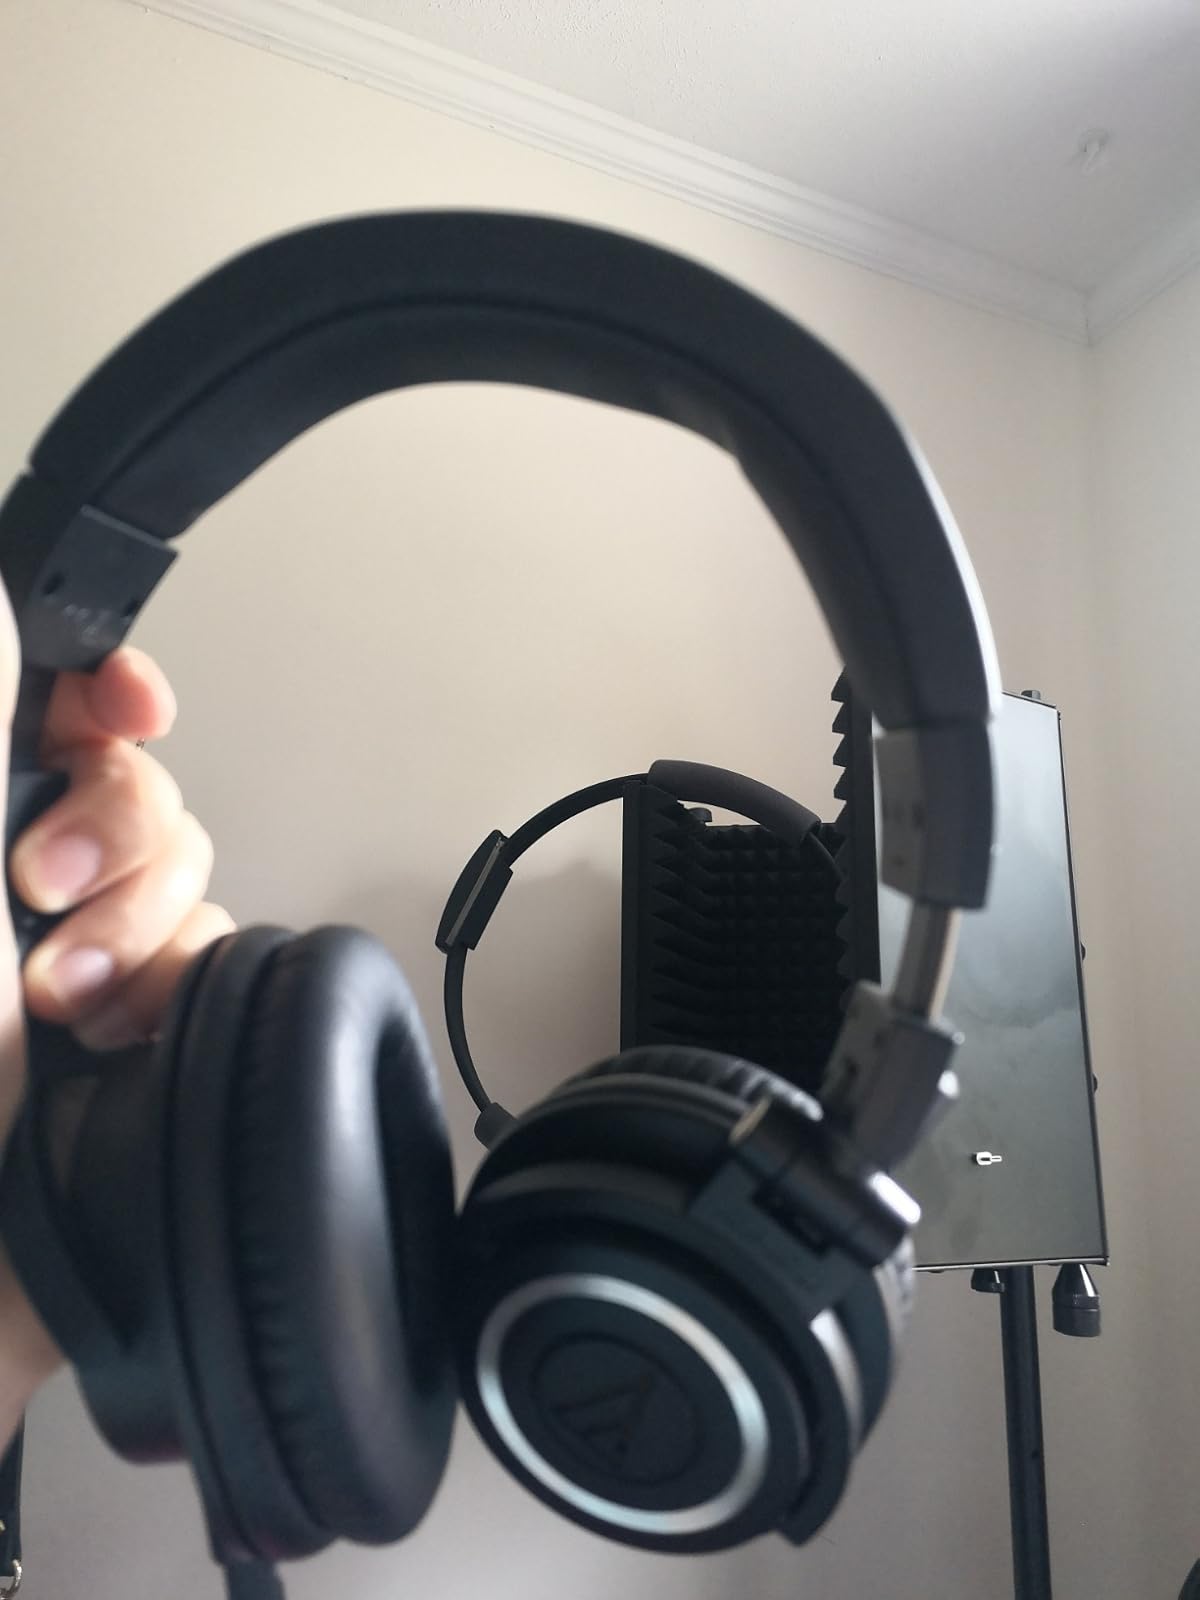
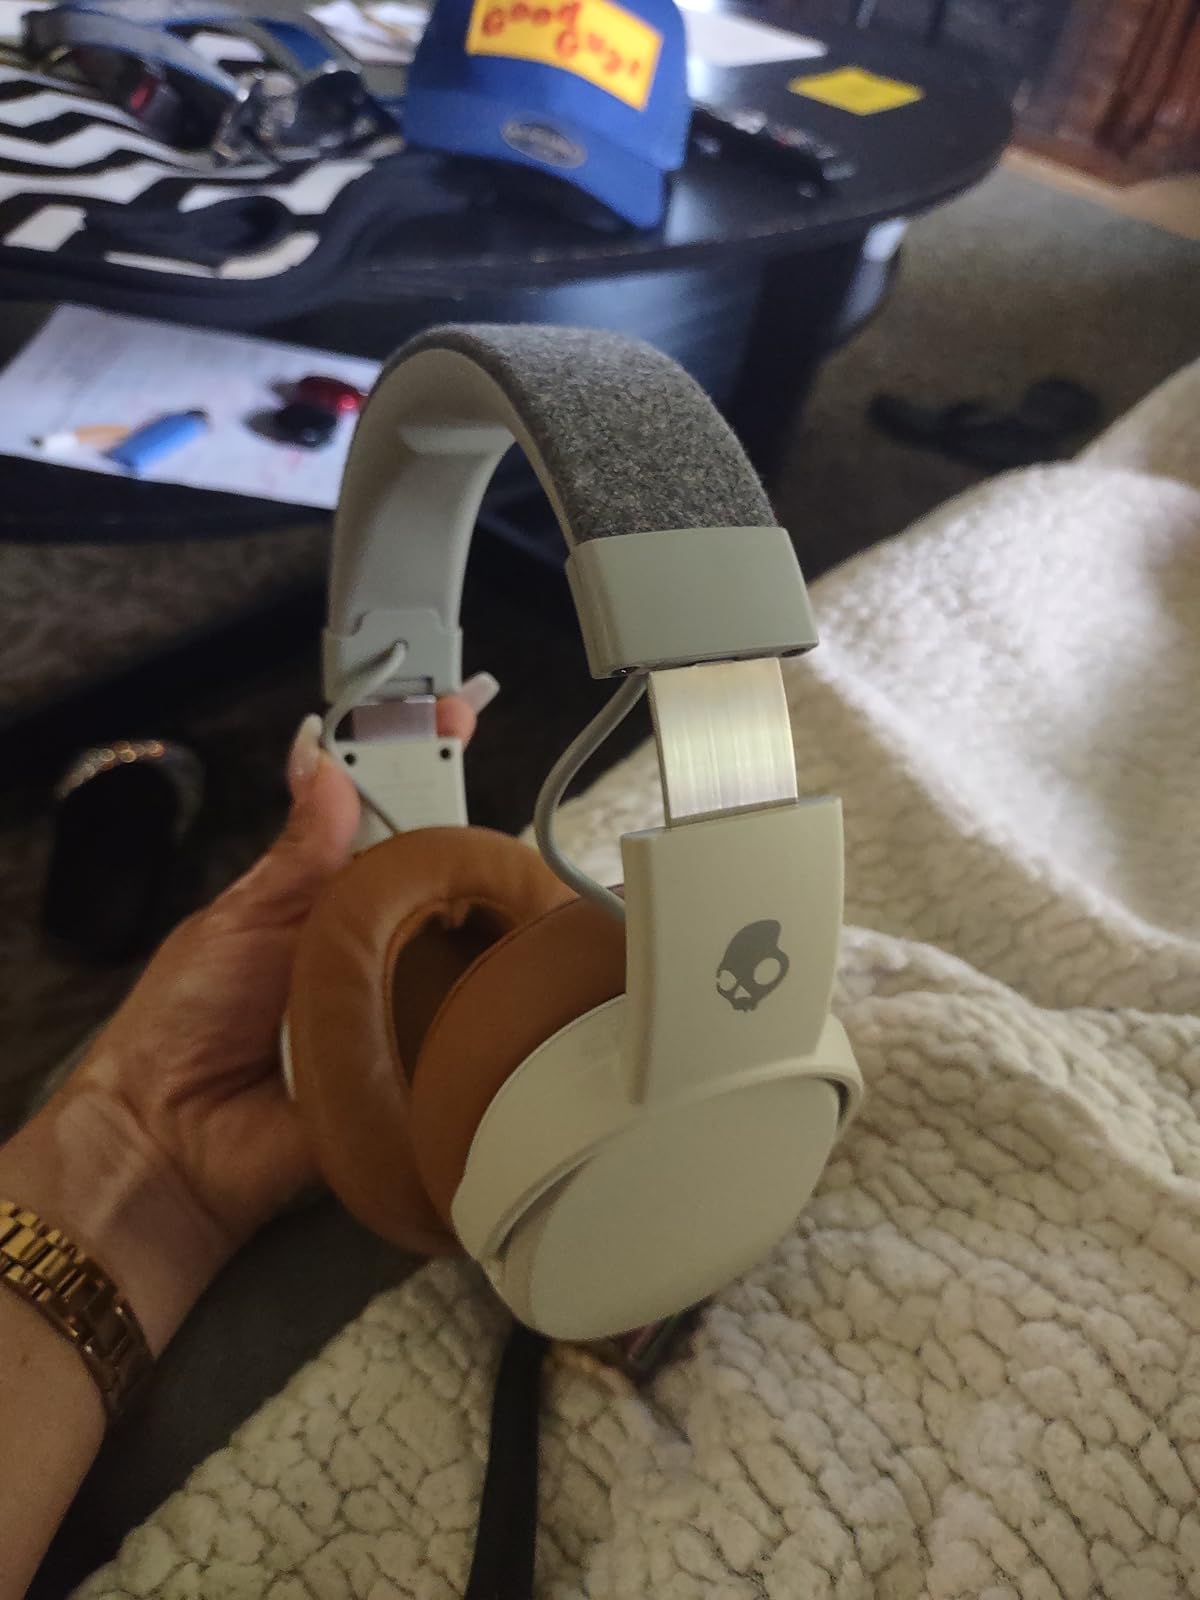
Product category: headphones
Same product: no